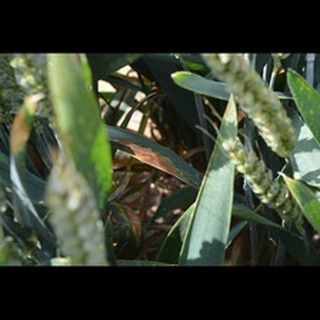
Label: wheat_septoria